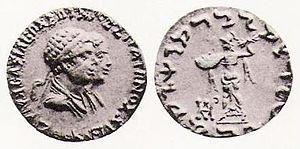
Antimaque Iᵉʳ Théos est un roi gréco-bactrien.
L'expression royaumes indo-grecs correspond à une situation politique complexe sur un ensemble de territoires hellénistiques aux frontières imprécises et mobiles, qui correspondent actuellement en partie à l'Afghanistan, au nord du Pakistan et au nord-ouest de l'Inde. Ces royaumes dépendaient du royaume gréco-bactrien qui s'étendait au Nord de l'Afghanistan et dans le Sud de l'Ouzbékistan et du Tadjikistan actuels. Il s'agit des territoires indiens conquis par Alexandre le Grand, perdus presque totalement par Séleucos au profit du nouvel empire Maurya de Chandragupta Maurya en -304 et reconquis par les Gréco-Bactriens entre la fin du siège de Bactres en -206 et la mort d'Euthydème vers -200, à la faveur de la dislocation de l'empire Maurya et du retour de l'armée du roi séleucide Antiochos III vers l'ouest.
Agathoclès de Bactriane ou Agathoclès Dikaios était un souverain gréco-bactrien/ indo-grec qui régna entre 190 et 180 av. J.-C. Ce roi se caractérise à la fois par une production monétaire très indianisante, avec le seul cas d'illustration de divinités hindoues dans le monnayage des grecs en Inde, mais aussi un monnayage au contraire très tradionnaliste honorant ses ancêtres dynastiques. Selon Widemann, il est possible que cette deuxième série de monnaies purement grecques aient constitué une réaction à la trop grande ouverture vers l'Inde de la deuxième série, peut-être sous l'effet de la pression d'un certain nationalisme greco-bactrien. Après Agathoclès, les divinités hindoues disparaissent pour toujours du monnayage grec, ainsi que le Brahmi, au bénéfice du Kharoshthi, un script du nord-ouest de l'Inde d'origine araméenne, ancienne langue officielle de l'Empire achéménide, jugée peut-être plus acceptable et plus "occidentale" que le Brahmi.